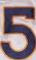
Number: 5